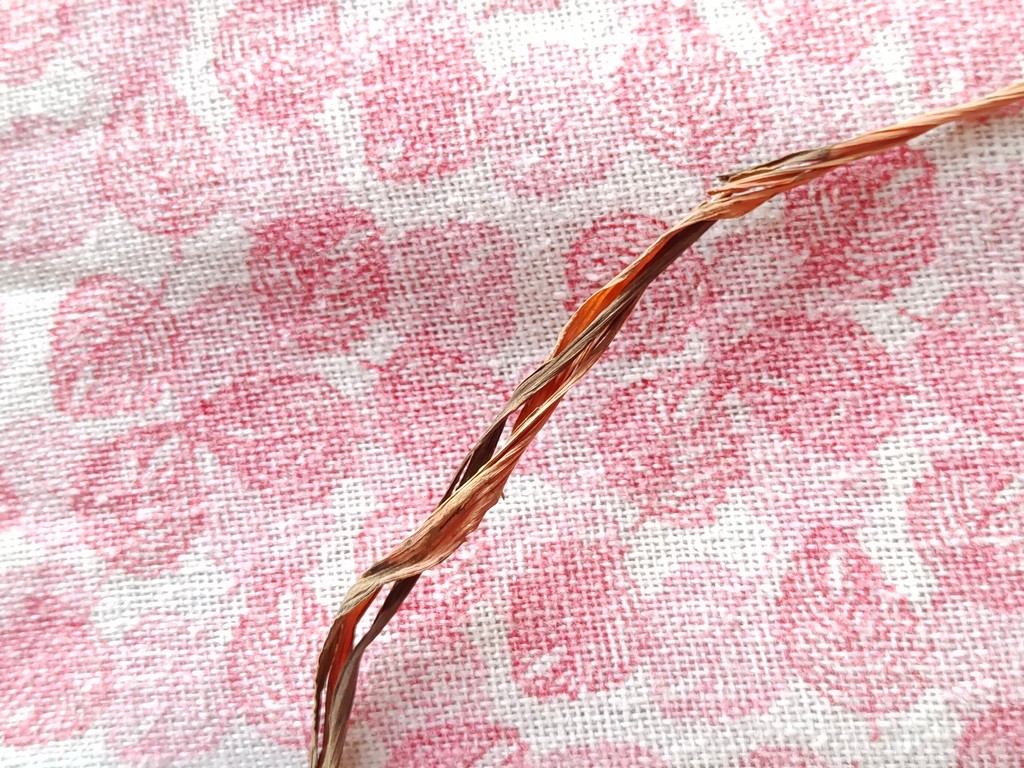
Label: Dried